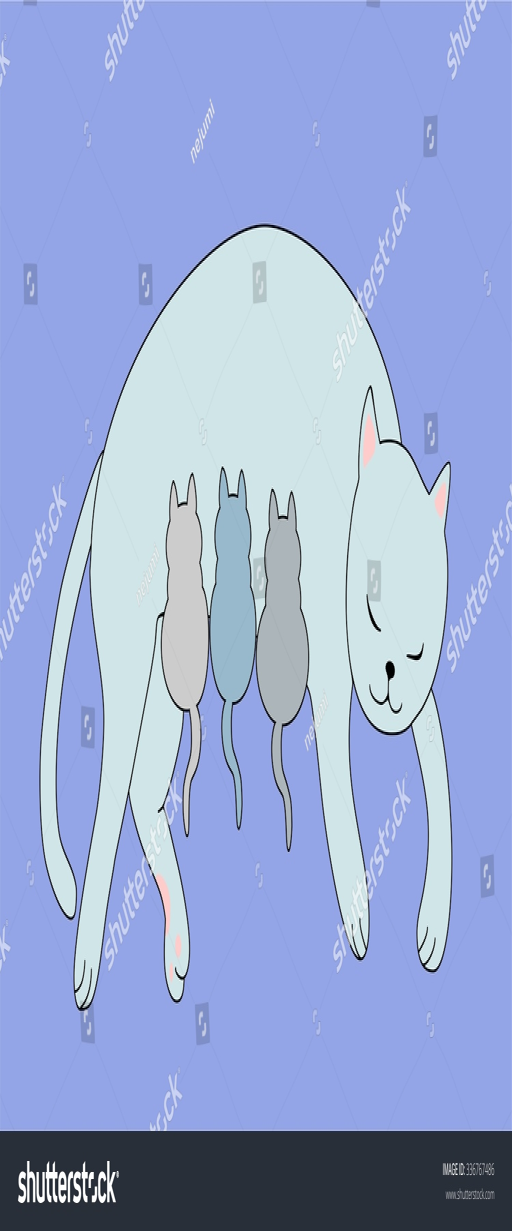
feeding a cat with young children .